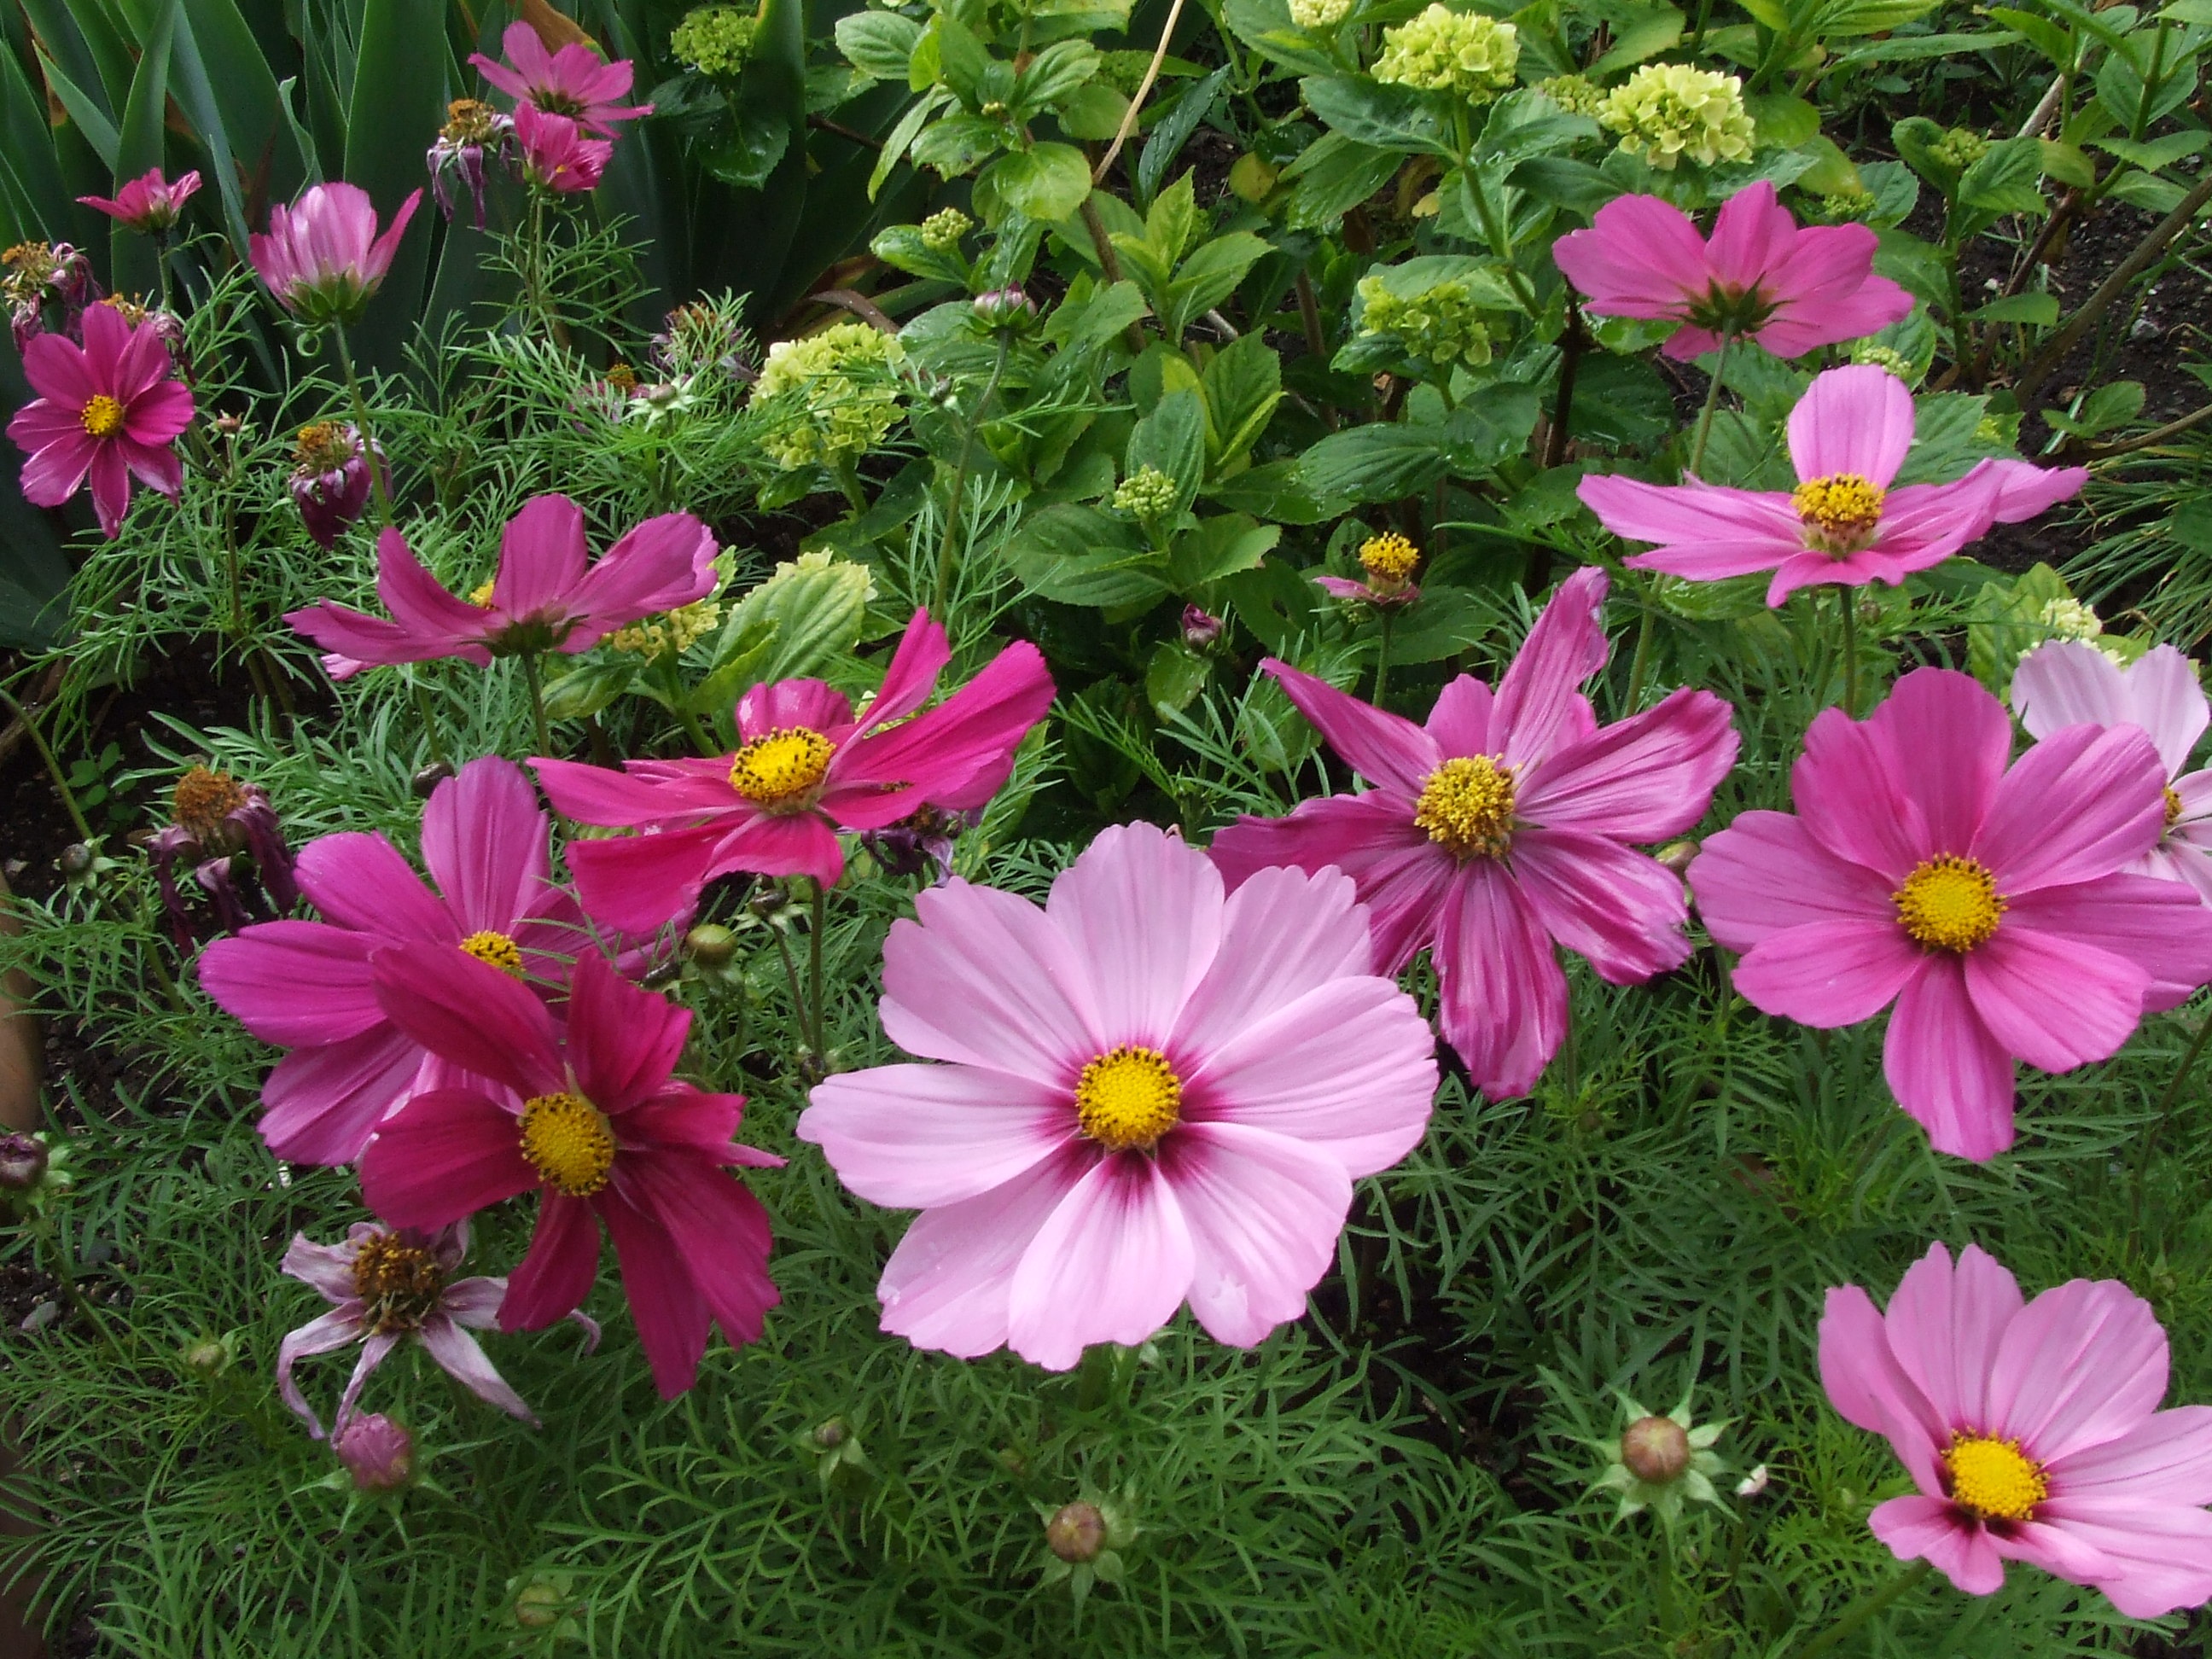
plant, cosmos, flower, petal, flora, flowers, anemone, flowering plant, daisy family, anemone pink, annual plant, land plant, marguerite daisy, garden cosmos